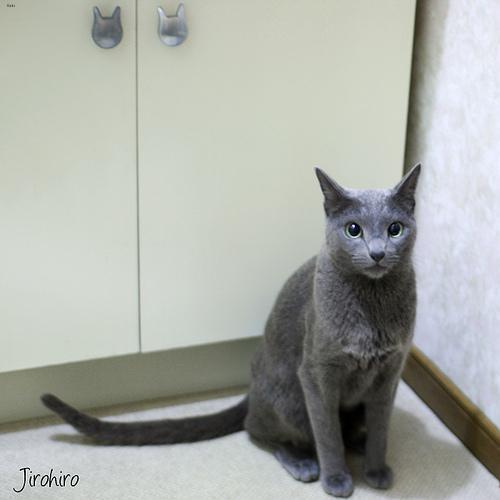
Russian Blue